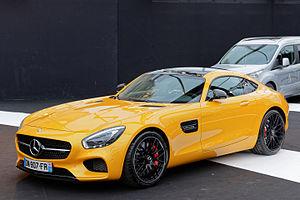
La Mercedes AMG GT exposée lors du festival automobile international 2015.